List of Home and Away characters introduced in 2013

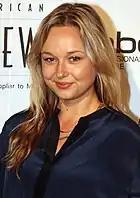
Teri Haddy plays Rosie Prichard

In early April, Rosie was raped by fellow student Alexander Mullens (Louis McIntosh). Haddy explained "It's Rosie's first boyfriend and because he paid her all this attention and she felt really special, at first she doesn't see it as him attacking her. They were spending time together kissing, so she feels like she brought this on herself." Rosie goes to Sasha and Roo Stewart (Georgie Parker) and tells them what has happened to her. She also goes to the police to report Mullens. Haddy told Erin Miller from "TV Week" that she did research into how teenage girls have coped with being sexually assaulted. She also hoped the storyline would show girls that they do not have to be afraid to say no to what the guy is asking.